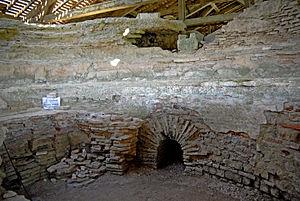
Le site antique de Sanxay est un site qui regroupe plusieurs constructions datées des Iᵉʳ et IIᵉ siècles, situé sur le territoire de la commune de Sanxay, dans le département de la Vienne, en France.